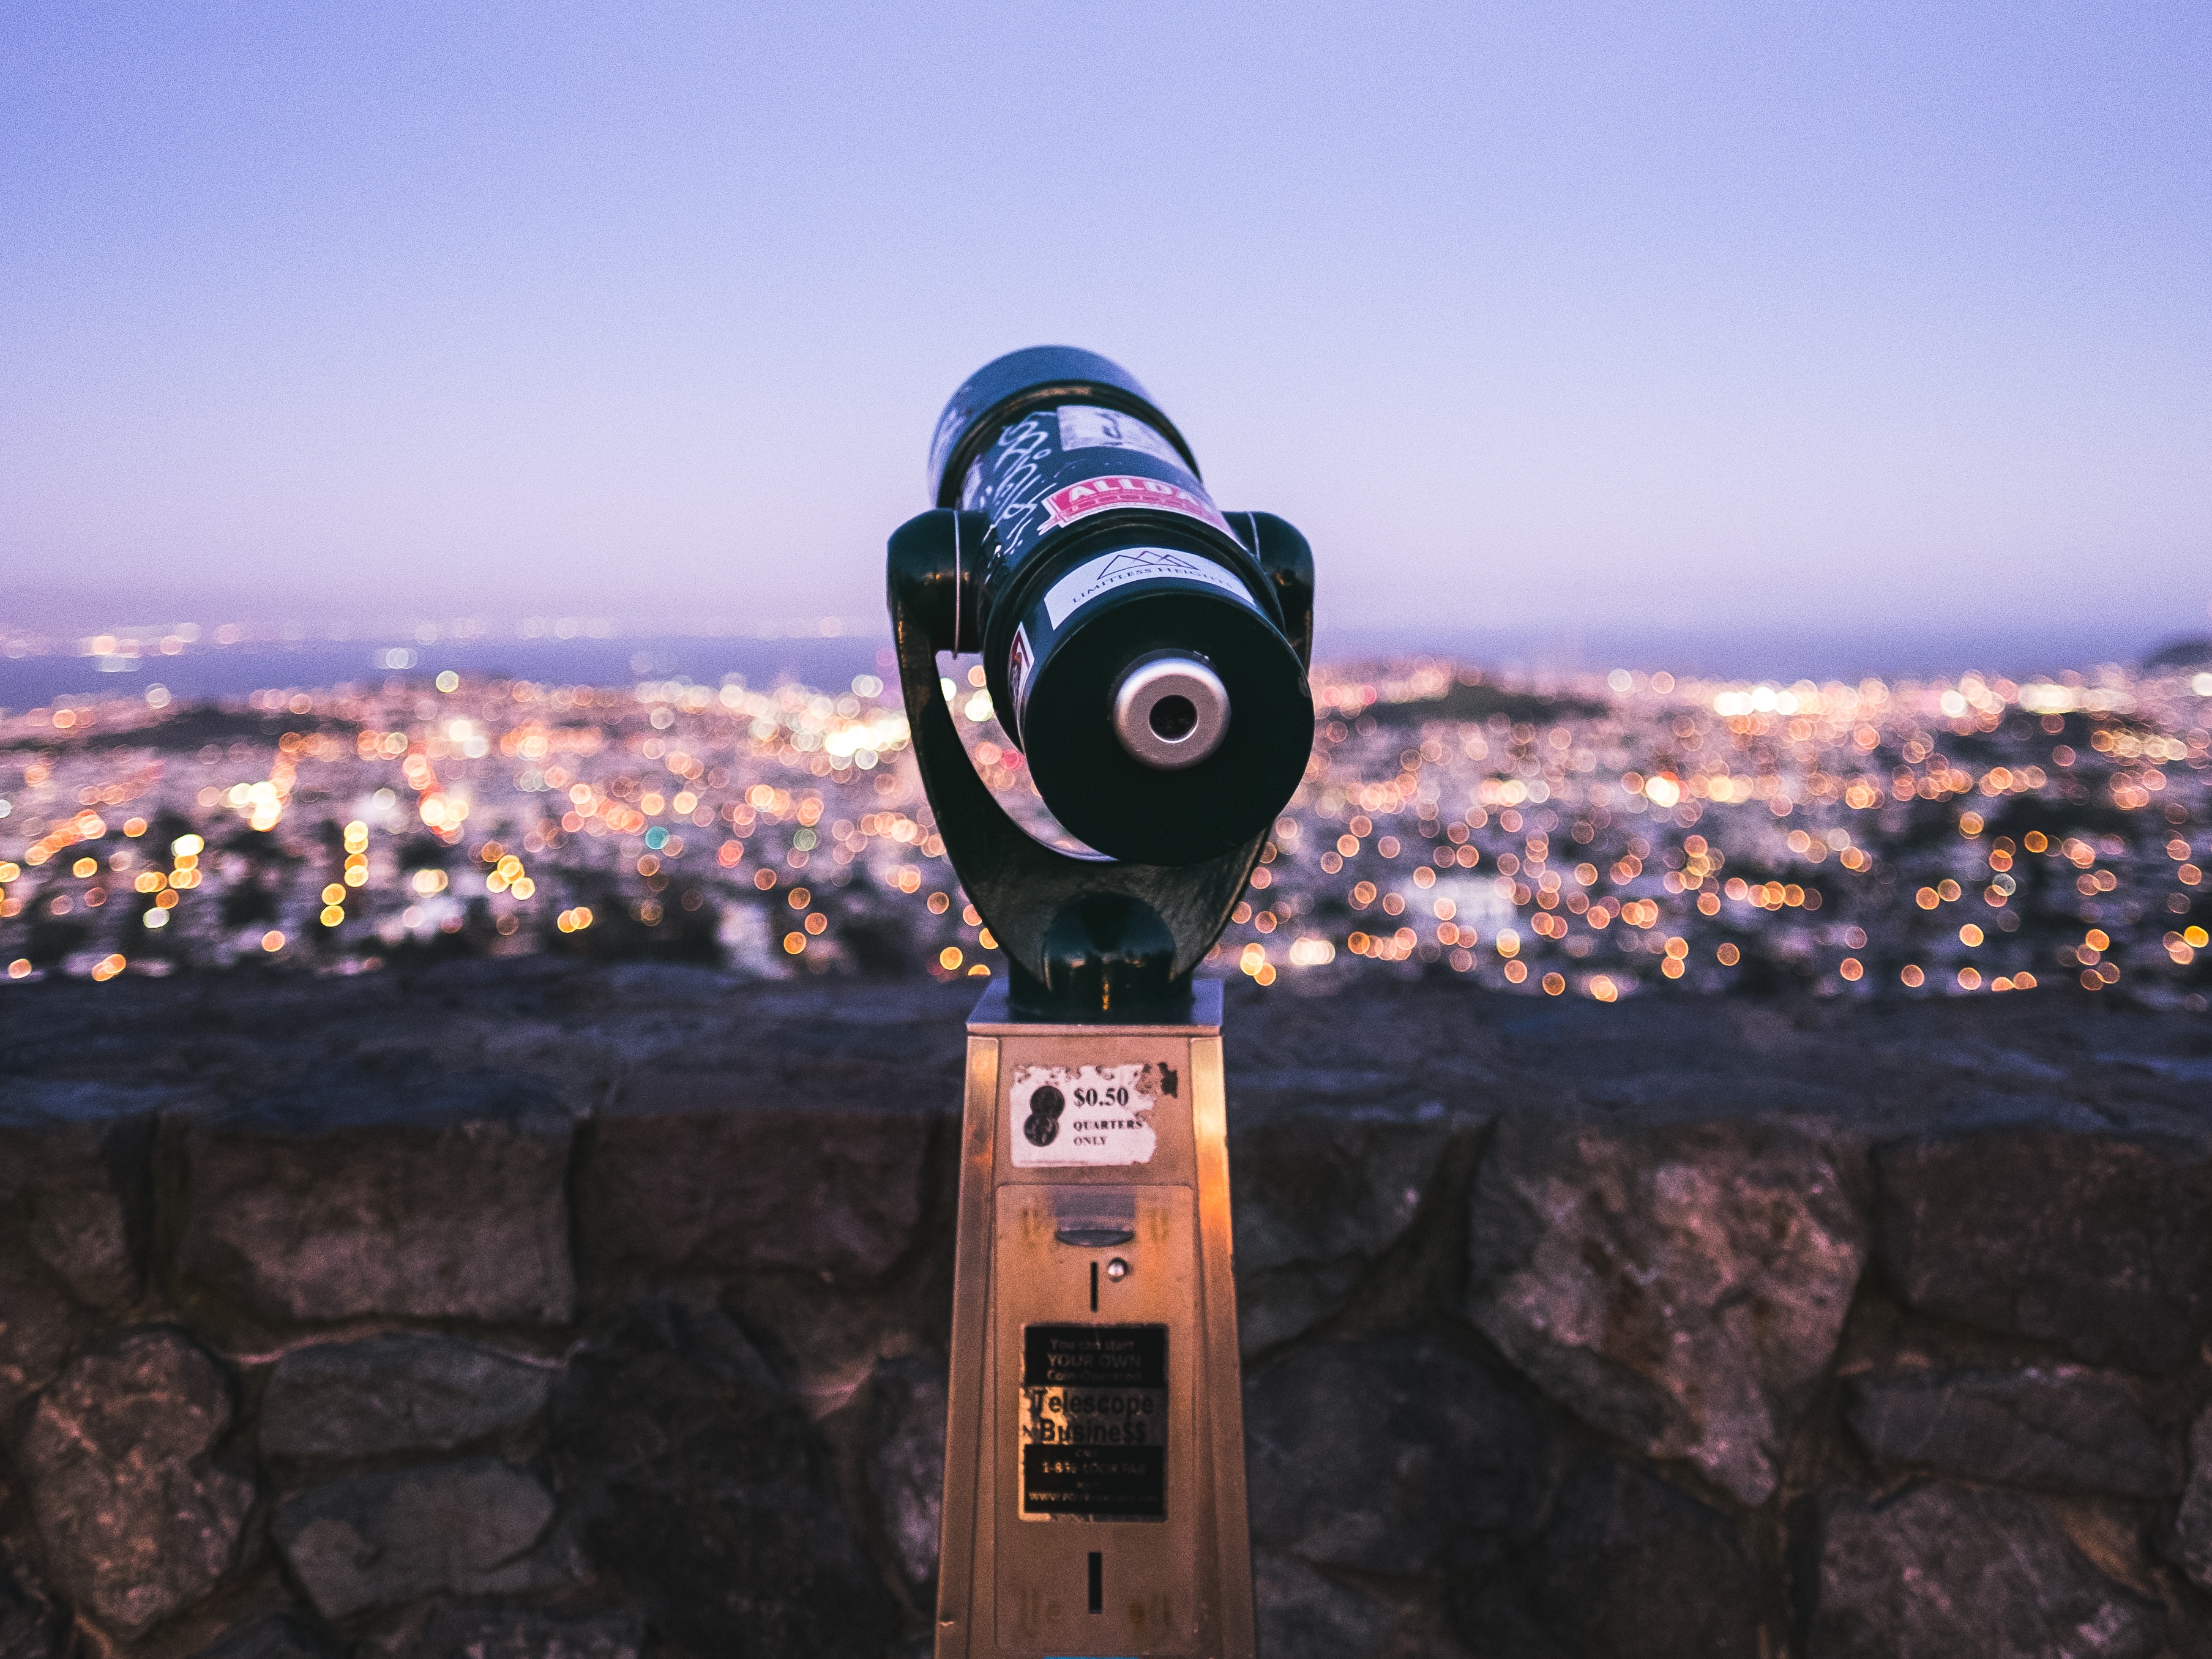
sea, tower, terrain, photograph, image